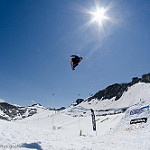
Scene: Outdoor